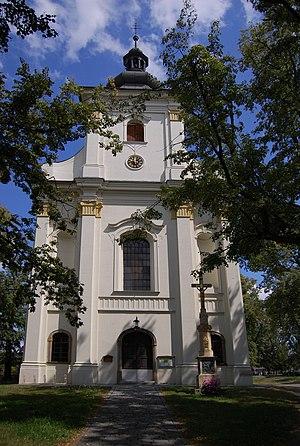
Vrahovice est un village qui fait partie de la commune de Prostějov, dans la région d'Olomouc, en République tchèque. Il compte environ 3 400 habitants.